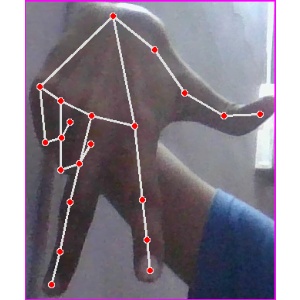
अक्षर: ग